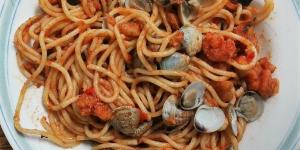
pasta con pescado y marisco